Porsche

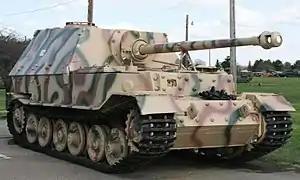
"Panzerjäger Elefant" – after the loss of the contract to the Tiger I, Porsche recycled his design into a tank destroyer.

During World War II, Volkswagen production turned to the military version of the Volkswagen Beetle, the Kübelwagen, 52,000 produced, and Schwimmwagen, 15,584 produced. Porsche produced several designs for heavy tanks during the war, losing out to Henschel & Son in both contracts that ultimately led to the Tiger I and the Tiger II. However, not all this work was wasted, as the chassis Porsche designed for the Tiger I was used as the base for the Elefant tank destroyer. Porsche also developed the Maus super-heavy tank in the closing stages of the war, producing two prototypes. Ferdinand Porsche's biographer, Fabian Müller, wrote that Porsche had thousands of people forcibly brought to work at their factories during the war. The workers wore the letter "P" on their clothing at all times. It stood not for "Porsche", but for "Poland".